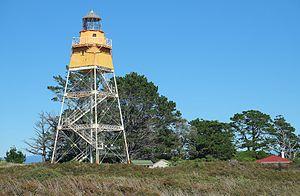
Le phare de Farewell Spit est un phare situé le cordon littoral au bout du cap Farewell dans la région de Tasman, en Nouvelle-Zélande.